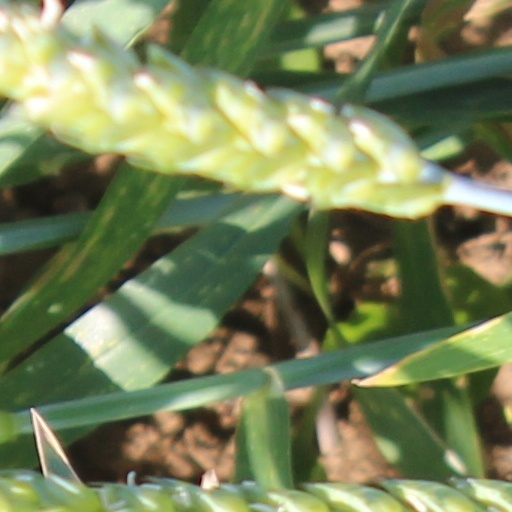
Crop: wheat